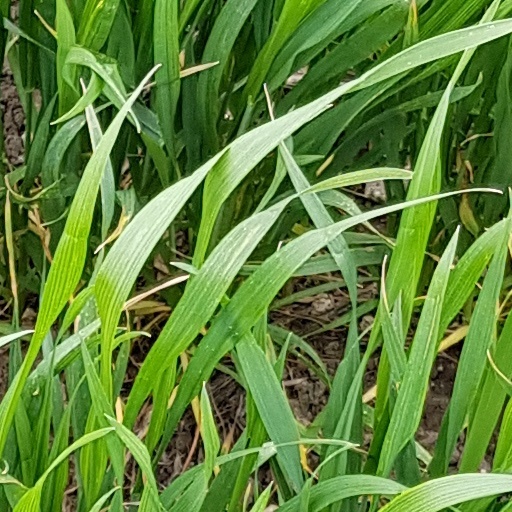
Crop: wheat